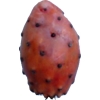
Label: cactus_fruit_red